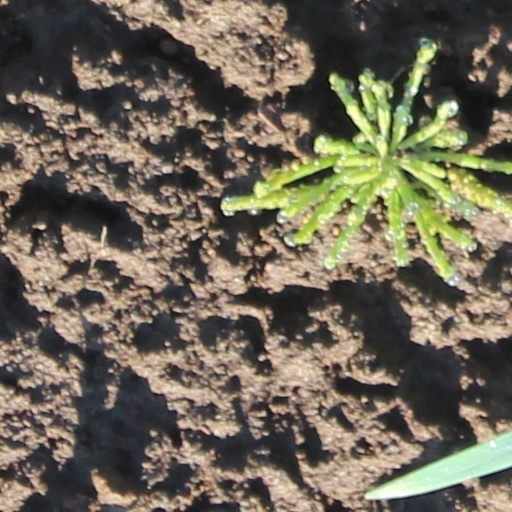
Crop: wheat